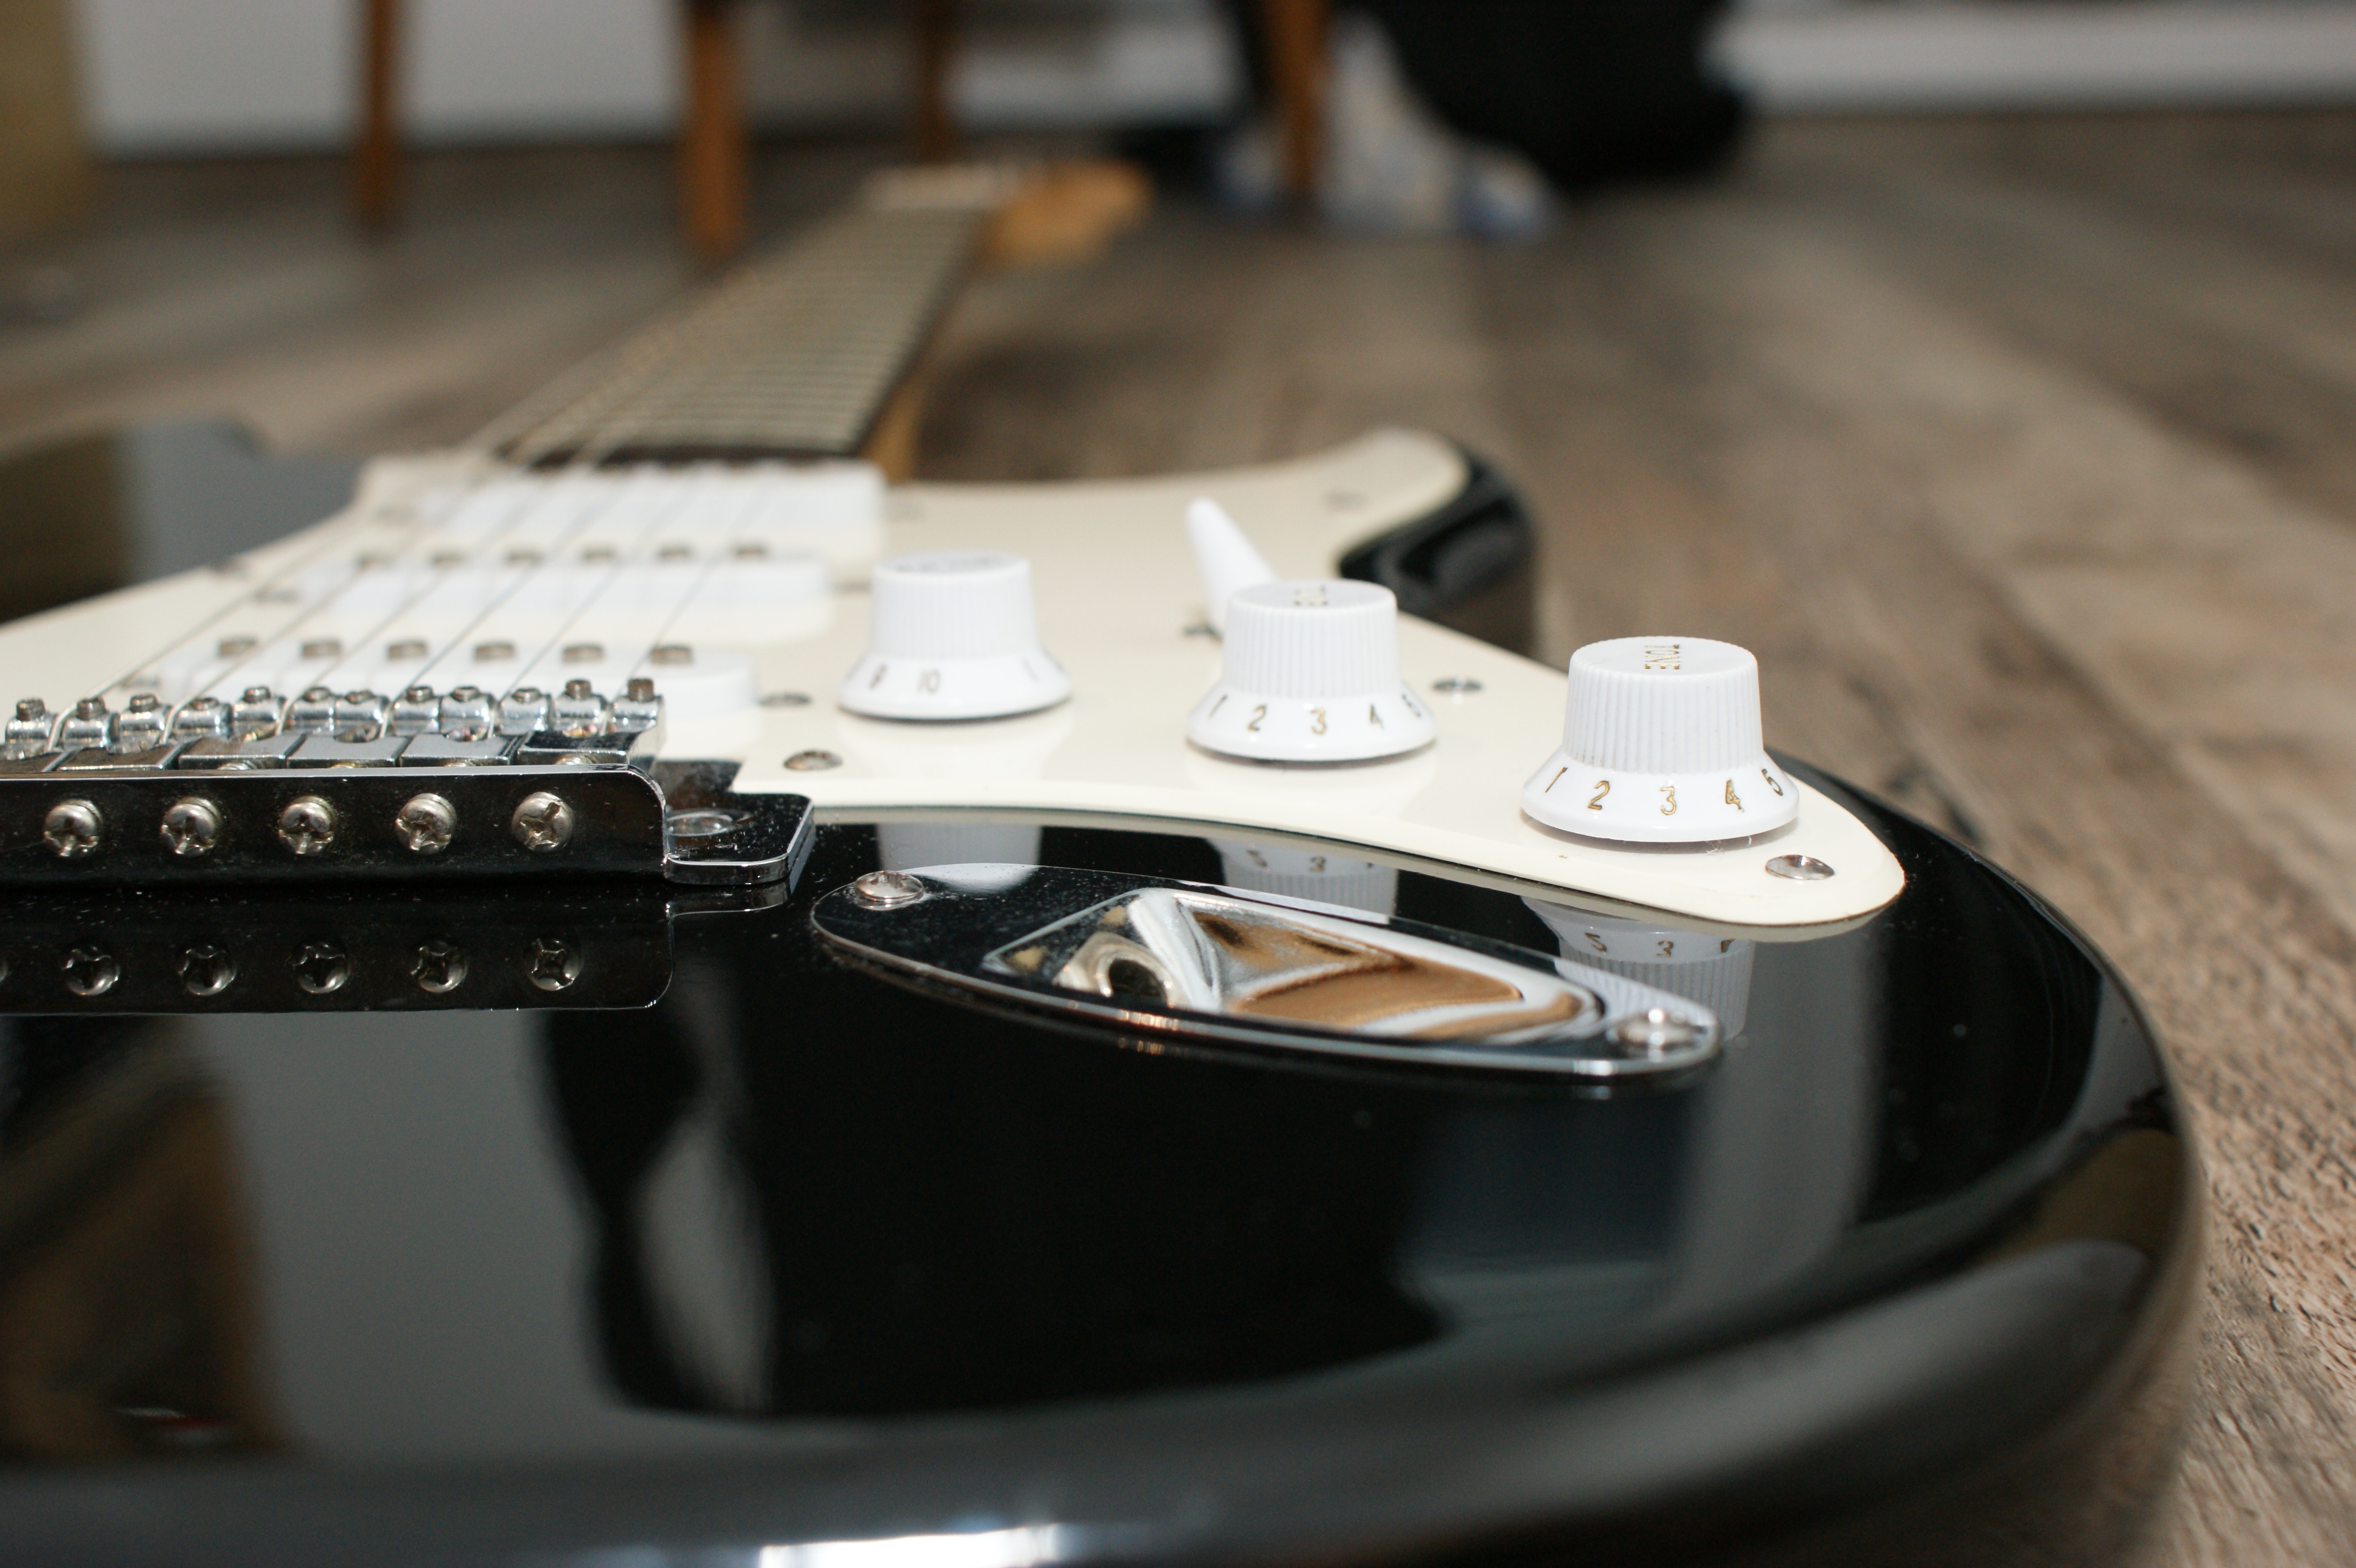
rock, music, white, guitar, red, instrument, musician, black, electric guitar, musical instrument, stringed instrument, close up, electronics, saddle, sound, strings, guitars, mood, poti, play guitar, fingerboard, guitar pick, klampfe, stratocaster, rock guitar, strat, string instrument, personal computer hardware, electronic instrument, plucked string instruments